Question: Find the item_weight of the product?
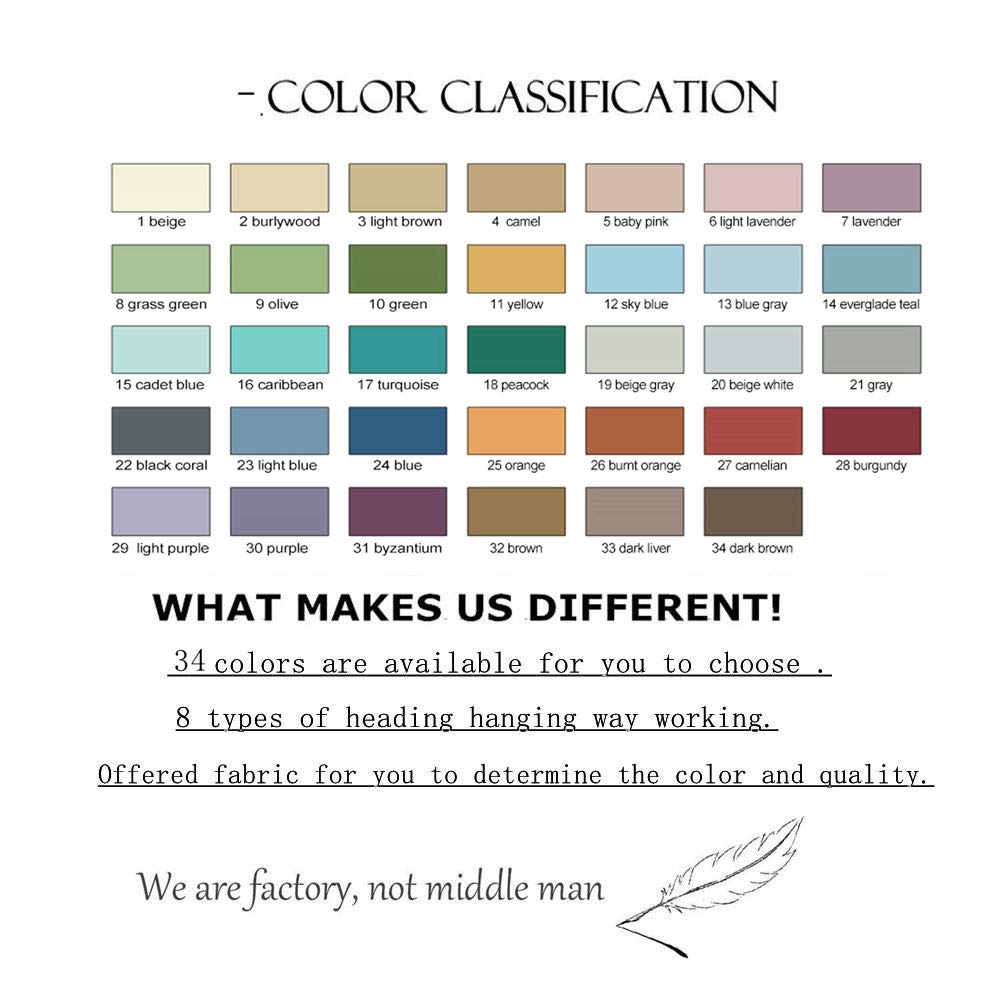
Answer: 21.0 gram